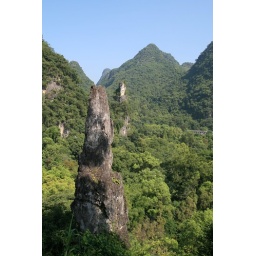
Bare rock protruding from the green forests in Yangshuo, Guangxi province.